Rien que les heures

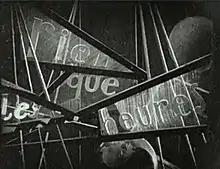
Opening title

Rien que les heures (English: Nothing But Time or Nothing But the Hours) is a 1926 silent city symphony film by Brazilian director Alberto Cavalcanti showing the life of Paris through one day in 45 minutes.